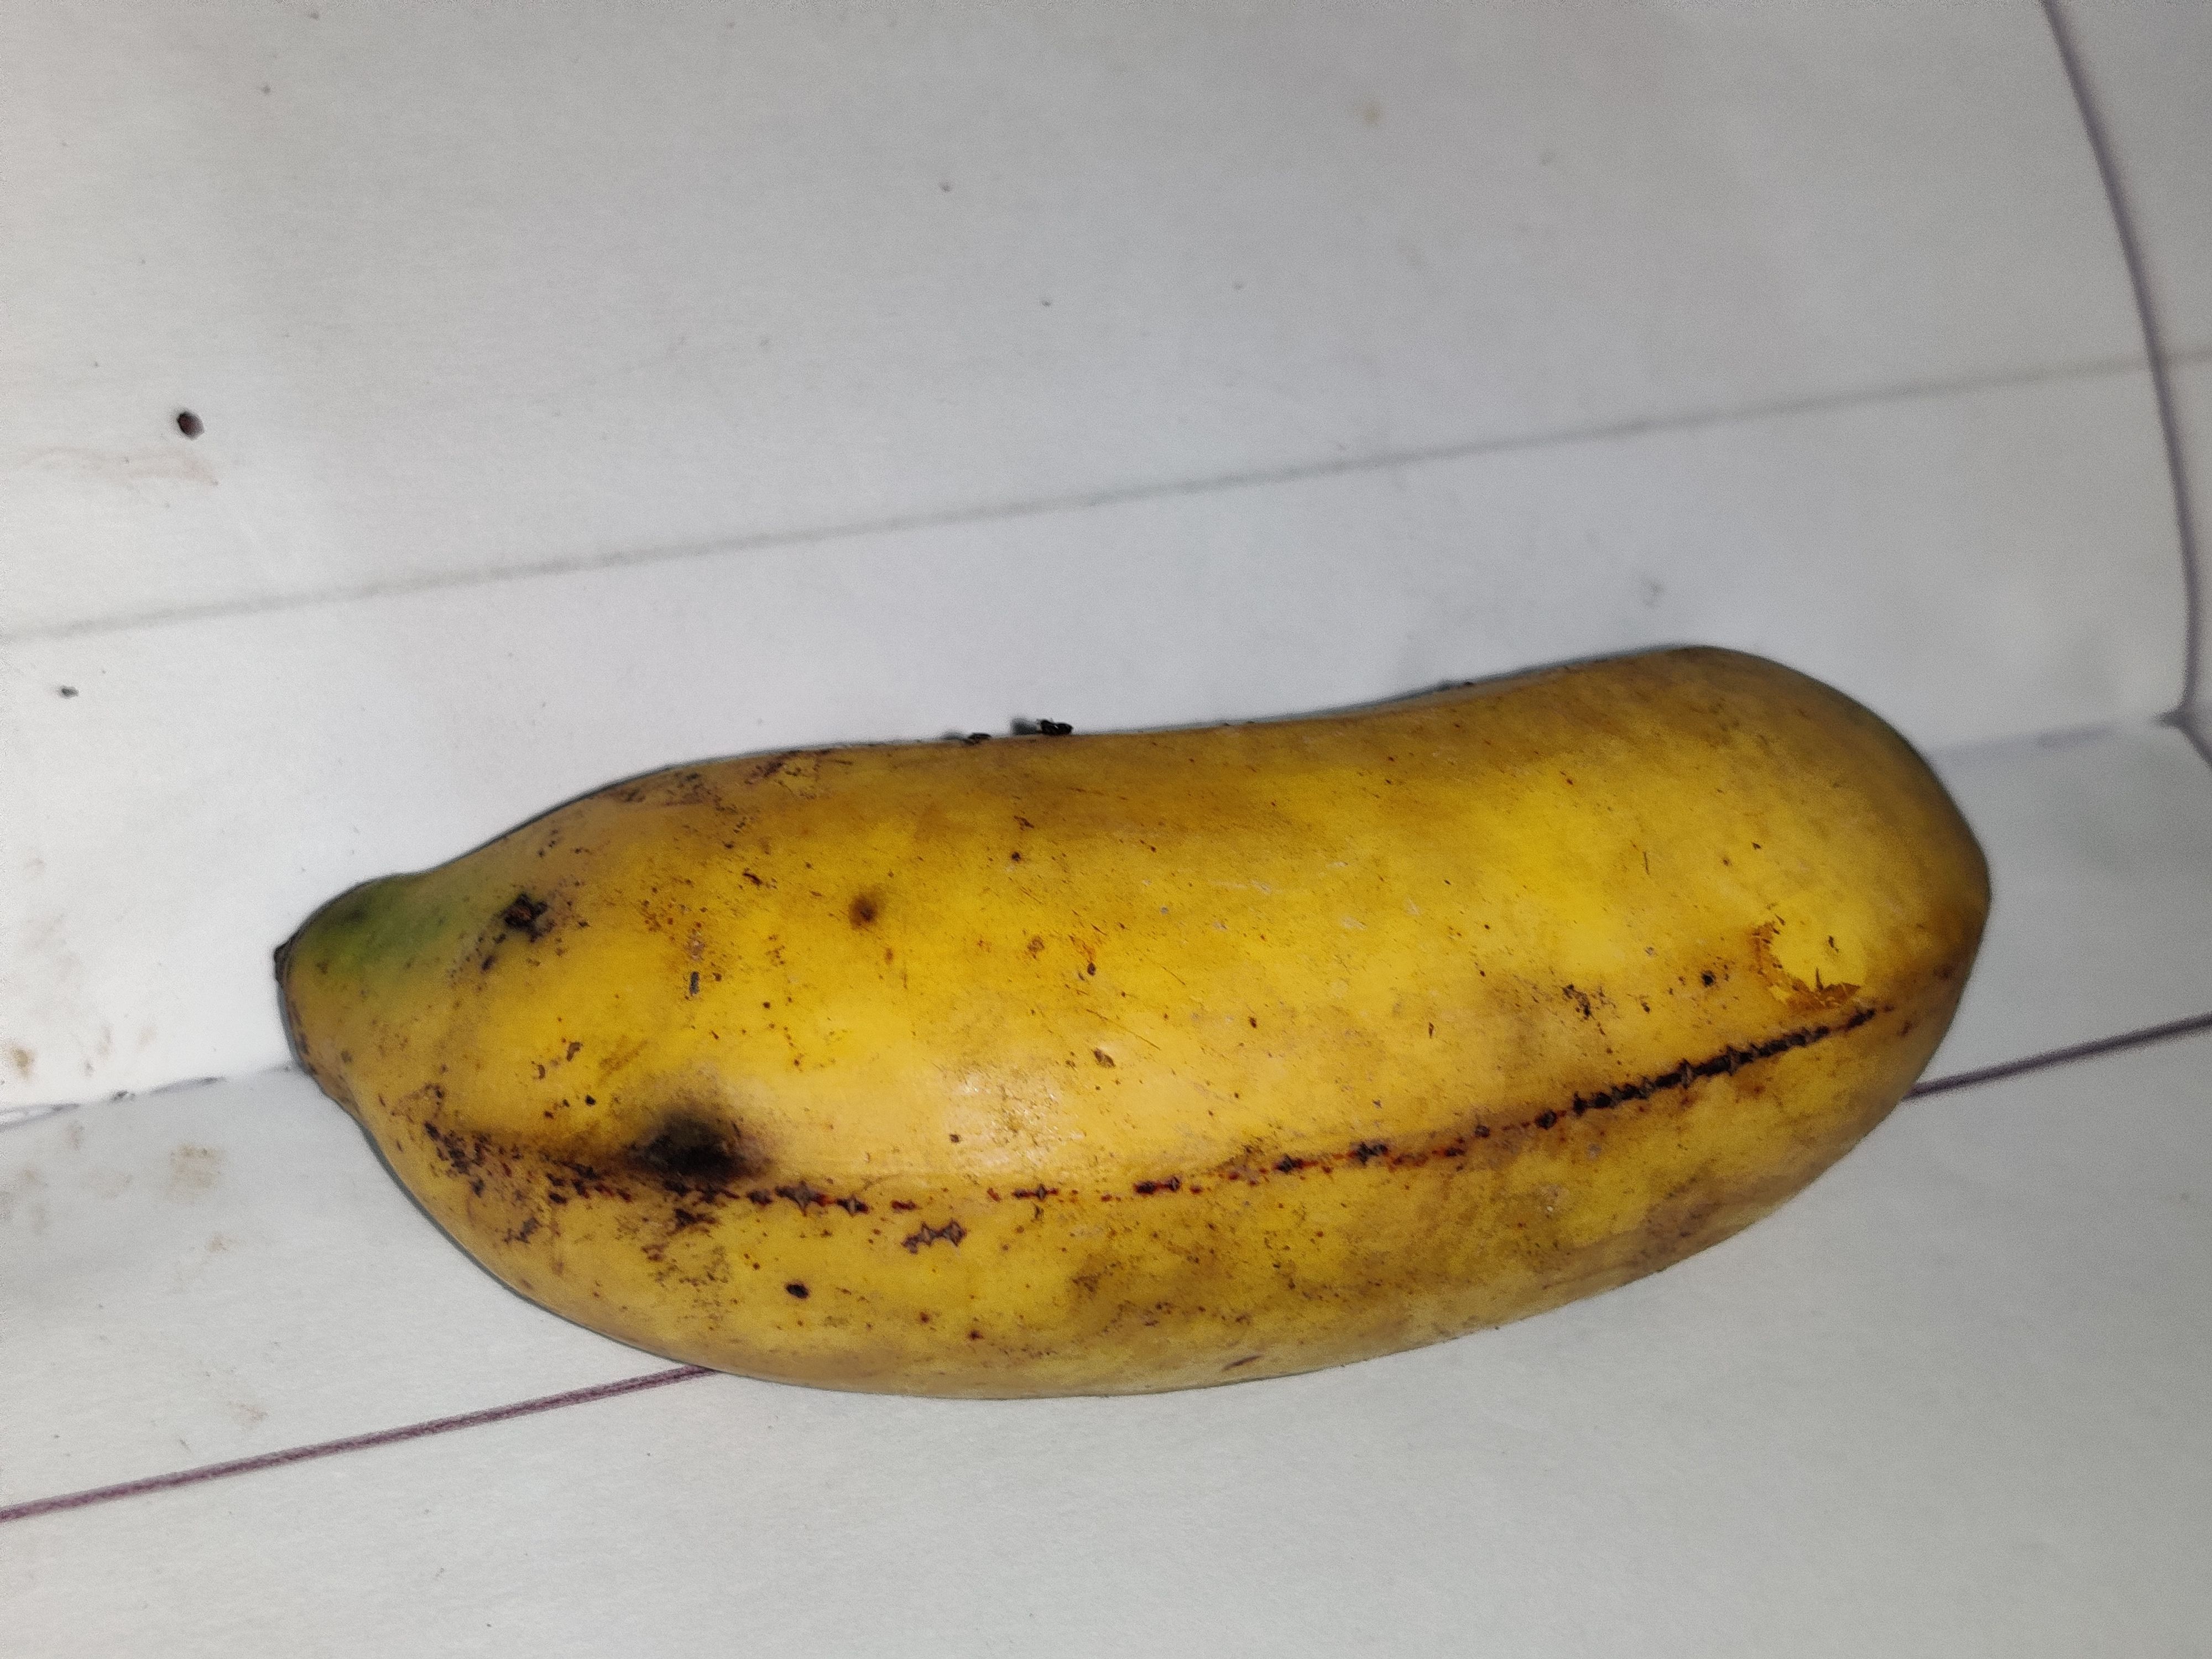
Fruit: banana
Grade: 2nd-grade